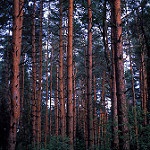
Label: forest